Gourock railway station

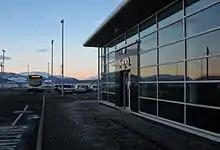
The new ticket office in November 2010

A new station building, designed by IDP Architects, was completed in 2010. Work on demolishing the existing canopies and providing new shelters on platforms proceeded through 2011. The new station building was officially opened on 1 August 2012 by Alex Neil MSP and Gourock Councillor Chris McEleny, with all works having cost £8m.